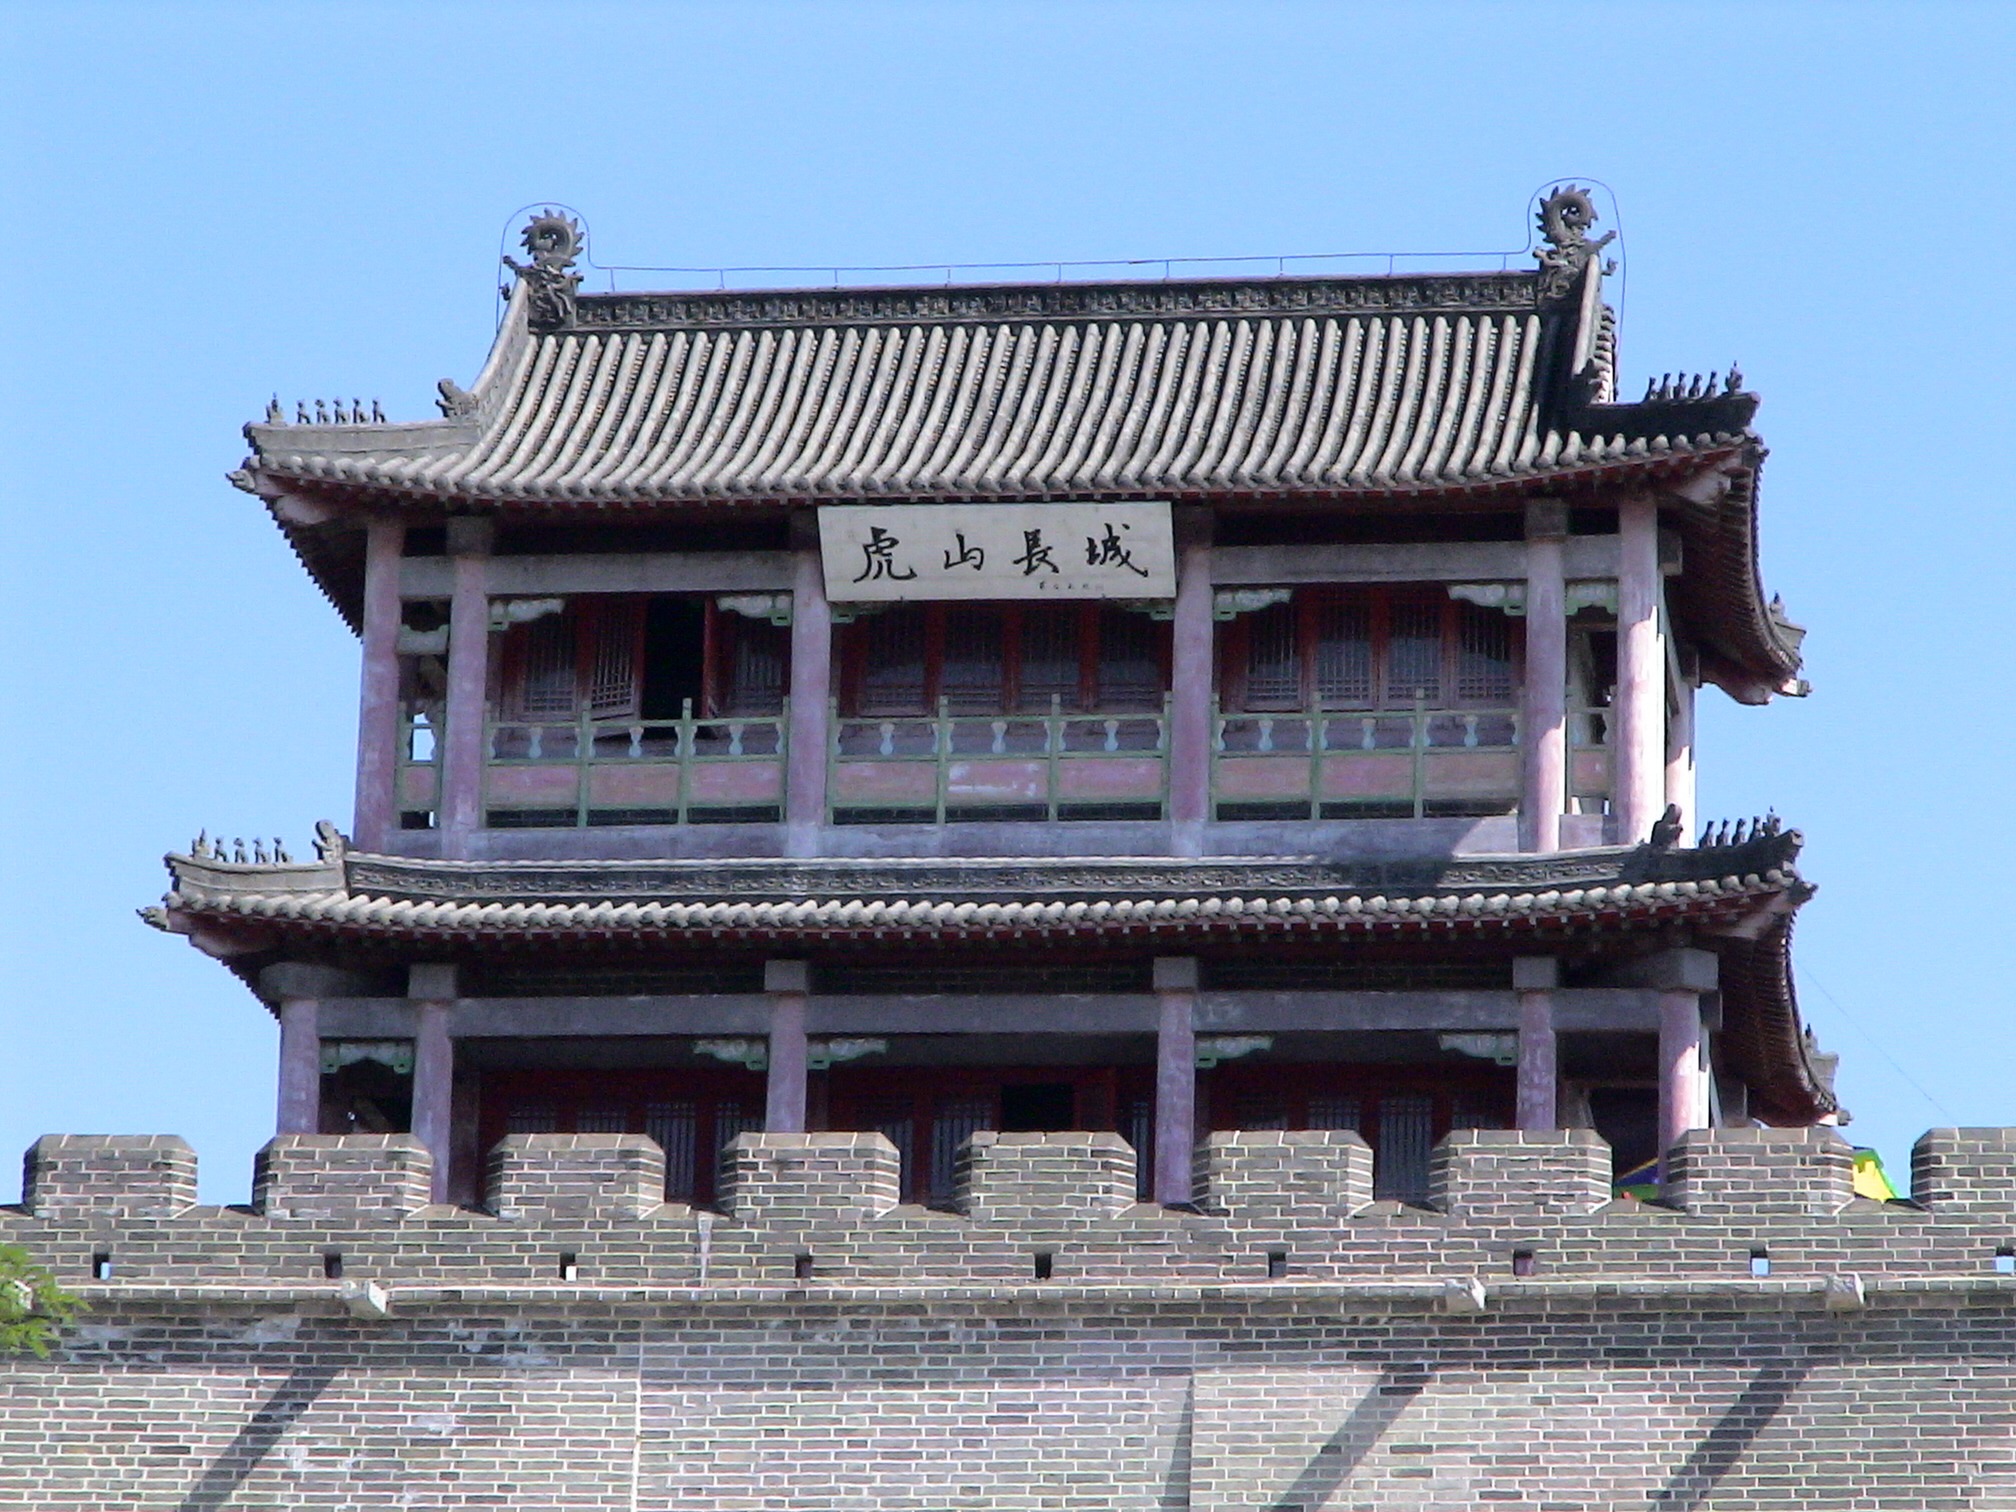
architecture, sky, house, roof, building, landmark, human, facade, weltwunder, temple, stairs, great wall of china, unesco, china, rise, chinese architecture, personal, world heritage site, classical architecture, historic site, dandong, outdoor structure, japanese architecture, defensive walls